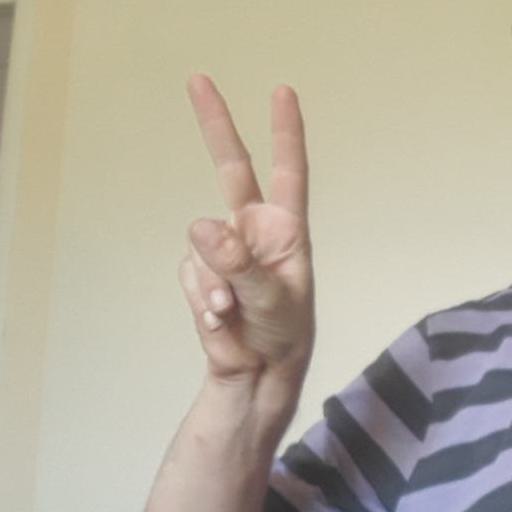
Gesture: peace